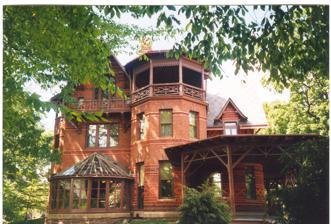
Building: Mark Twain House
Country: United States of America
Year built: 1874
Historic house in Connecticut, United States This article is about Twain's adult home. For his childhood homes, see Mark Twain Birthplace State Historic Site and Mark Twain Boyhood Home & Museum . United States historic place Mark Twain House U.S. National Register of Historic Places U.S. National Historic Landmark U.S. Historic district Contributing property Interactive map showing the location of Mark Twain House Location 351 Farmington Avenue, Hartford, Connecticut Coordinates 41°46′1.5″N 72°42′5.0″W / 41.767083°N 72.701389°W / 41.767083; -72.701389 Built 1874 Architect Edward Tuckerman Potter Architectural style Victorian Gothic Website www.marktwainhouse.org Part of Nook Farm and Woodland Street District ( ID79002674 ) NRHP reference No. 66000884 Significant dates Added to NRHP October 15, 1966 Designated NHL December 29, 1962 Designated CP November 29, 1979 The Mark Twain House and Museum in Hartford, Connecticut , was the home of Samuel Langhorne Clemens (Mark Twain) and his family from 1874 to 1891. The Clemens family had it designed by Edward Tuckerman Potter and built in the American High Gothic style. Clemens biographer Justin Kaplan has called it "part steamboat, part medieval fortress and part cuckoo clock." Clemens wrote many of his best-known works while living there, including The Adventures of Tom Sawyer , The Prince and the Pauper , Life on the Mississippi , Adventures of Huckleberry Finn , A Tramp Abroad , and A Connecticut Yankee in King Arthur's Court . Poor financial investments prompted the Clemens family to move to Europe in 1891. The Panic of 1893 further threatened their financial stability, and Clemens, his wife Olivia, and their middle daughter, Clara, spent the year 1895–96 traveling so that he could lecture and earn the money to pay off their debts. He recounted the trip in Following the Equator (1897). Their other two daughters, Susy and Jean, had stayed behind during this time, and Susy died at home on August 18, 1896, of spinal meningitis before the family could be reunited. They could not bring themselves to reside in the house after this tragedy and spent most of their remaining years living abroad. They sold the house in 1903. The building later functioned as a school, an apartment building, and a public library branch. In 1929, it was rescued from possible demolition and put under the care of the newly formed non-profit group Mark Twain Memorial. The building was declared a National Historic Landmark in 1962. A restoration effort led to its being opened as a house museum in 1974. In 2003, a multimillion-dollar, LEED-certified visitors' center was built that included a museum dedicated to showcasing Twain's life and work. The house faced serious financial trouble in 2008 due partly to construction cost overruns related to the new visitors' center, but the museum was helped through publicity about their plight, quick reaction from the state of Connecticut, corporations, and other donors, and a benefit performance organized by writers. Since that time, the museum has reported improved financial conditions, though the recovery was marred by the 2010 discovery of a million-dollar embezzlement by the museum's comptroller, who pleaded guilty and served a jail term. The museum claimed record-setting attendance levels in 2012. It has featured events such as celebrity appearances by Stephen King , Judy Blume , John Grisham , and others; it has also sponsored writing programs and awards. Also in 2012, the Mark Twain House was named one of the Ten Best Historic Homes in the world in The Ten Best of Everything , a National Geographic Books publication. Move to Hartford The Billiards Room where Twain wrote Mark Twain first came to Hartford in 1868 while writing The Innocents Abroad in order to work with publisher Elisha Bliss, Jr. of the American Publishing Company. Hartford was a publishing center at the time, with twelve publishers. He moved into a substantial home in Buffalo, New York after marrying Olivia Langdon; however, he considered moving to a more opulent house in Hartford within two years, partly to be closer to his publisher. The family first rented a house at what was called Nook Farm in 1871 before buying land there and building a new house. Twain said of Hartford, "Of all the beautiful towns it has been my fortune to see, this is the chief…. You do not know what beauty is if you have not been here." He was attracted to the town which had the highest per-capita income of any city in the United States at that time. Architecture and construction The house was designed by Edward Tuckerman Potter , an architect from New York City . When it was being built, the Hartford Daily Times noted, "The novelty displayed in the architecture of the building, the oddity of its internal arrangement and the fame of its owner will all conspire to make it a house of note for a long time to come." The cost of the house was paid out of Mrs. Clemens' inheritance. The home is in the style of Victorian Gothic Revival architecture , including the typical steeply-pitched roof and an asymmetrical bay window layout. Legend says the home was designed to look like a riverboat . According to A Field Guide to American Houses the house was built in the Stick style of Victorian architecture. In 1881, an adjoining strip of land was purchased, the grounds re-landscaped, and the home was renovated. The driveway was redrawn, the kitchen rebuilt and its size doubled, and the front hall was enlarged. The family also installed new plumbing and heating and a burglar alarm. After its renovations, the total cost of the home amounted to $70,000, $22,000 were spent on furnishings, and the initial purchase of land cost $31,000. Life in the house The library features hand-stenciled paneling, fireplaces from India, embossed wallpapers, and an enormous handcarved mantel that the Twains purchased in Scotland The Clemens family moved into the home in 1874 after its completion. The top floor was the billiards room and his private study where he would write late at night; the room was strictly off limits to all but the cleaning staff. It was also used for entertaining male guests with cigars and liquor. Twain had said, "There ought to be a room in this house to swear in. It's dangerous to have to repress an emotion like that." The children had their own area with a nursery and a playroom/classroom. Mrs. Clemens tutored her daughters in the large school room on the second floor. Clemens played with his children in the conservatory, pretending to be an elephant in an imaginary safari . He noted that the house "was of us, and we were in its confidence and lived in its grace and in the peace of its benediction." Clemens enjoyed living in the house, partly because he knew many different authors from his Hartford neighborhood, such as Harriet Beecher Stowe who lived next door and Isabella Beecher Hooker . He also hosted several authors as guests, including Thomas Bailey Aldrich , George Washington Cable , and William Dean Howells , as well as actors Henry Irving , Lawrence Barrett , and Edwin Booth . Clemens worked on many of his most notable books in this home, including The Adventures of Tom Sawyer (1876) and Life on the Mississippi (1883). The success of The Adventures of Tom Sawyer inspired him to renovate the house, and he had Louis Comfort Tiffany supervise the interior decoration in 1881. He also was fascinated with new technologies, leading to the installation of an early telephone . Clemens invested heavily in the typesetting machine invented by James W. Paige. He also formed the firm Charles L. Webster & Company , which published Twain's own writings, and issued a bestseller with Ulysses S. Grant 's memoirs. Its first publication was Adventures of Huckleberry Finn in 1884. The company went bankrupt in 1894, leaving Twain with a large amount of debt; Paige's typesetting machine never functioned properly and was overcome by competition from Ottmar Mergenthaler 's linotype machine backed by Whitelaw Reid . The losses from these investments as well as several bank panics led the Clemens family to move to Europe in 1891 where the cost of living was more affordable. He began lecturing across the continent to recoup some money for their family. Unable to afford living in the house, Twain rented it out, returning only once in 1895. ‘’As soon as I entered this front door I was seized with a furious desire to have us all in this house again & right away,’’ he wrote, ‘’& never go outside the grounds any more forever. . . It is the loveliest home that ever was.” Post-Twain Katharine Seymour Day was a grand-niece of Harriet Beecher Stowe who had known the Clemens family, and she saved the Twain House from destruction in 1929. She founded the Friends of Hartford organization, which raised $100,000 to secure a mortgage on the home through a two-year capital campaign. It was carefully restored between 1955 and 1974. It took many decades to pay off the mortgage and raise money to restore the deteriorating property, as well as to retrieve artifacts, furnishings, and personal possessions. The entire process finally ended in 1974, just in time for the 100th anniversary of the house. It also earned the David E. Finley Award in 1977 for "exemplary restoration" from the National Trust for Historic Preservation . Admission to the Mark Twain House is by guided tour only; tours are organized around various themes. The House and Museum offer a wide variety of events, in addition to tours, such as lectures, writers' workshops, and family events. Renovation Entrance hall and main staircase The house underwent a major renovation starting in 1999, including work on the exterior wood, tile, and terra cotta brick, and rebuilding the purple slate roofs. Restoration and preservation brought the house and grounds back to the state that they were in between 1881 and 1891, when the Clemenses most loved the house. The marble floor in the front hallway underwent a historic restoration, and specialists re-stenciled and painted the walls and ceilings and refinished the woodwork to recover the Tiffany-decorated interiors. Restoration was funded in part by two federal Save America’s Treasures grants totaling $3 million. Scanning computers were also used in the restoration. In 2016, the Mahogany Suite underwent a complete restoration effort that included the restoration of the architectural woodwork and plaster, and the reinstatement of the historic wallcoverings. The home today contains 50,000 artifacts: manuscripts, historic photographs, family furnishings, and Tiffany glass . Many of the original furnishings remain at the house, including the Clemens' ornate Venetian bed, an intricately carved mantel from a Scottish Castle and a billiard table. Financial problems The number of admissions leveled off at around 53,000, and the house's trustees decided that they must expand or be forced to shrink their operations. They commissioned Robert A. M. Stern to design a visitor's center that would not draw attention away from the house. The Education and Visitors Center was built adjacent to the Carriage House where the Clemens family's coachman once lived with his family. The green museum was the first in America to receive a Leadership in Energy and Environmental Design (LEED) certification. The center is a $16.3 million, 35,000-square-foot (3,300 m 2 ) facility that houses artifacts from the museum's collection that are not shown in the house itself. It contains a lecture hall and classroom facilities. The house received $1 million from the state government to meet expenses related to the construction of the museum and restoration of the house. Since the museum opened in November 2003, attendance has increased by 15%. In 2000, the house was generating $5 million in tourism from 50,000 visitors. The Aetna foundation gave $500,000 to the campaign. The National Endowment for the Humanities gave $800,000 in challenge grants for teacher development programs, a student writing contest, and an educational website. After building the Visitors Center in 2003, the house became financially unsustainable and launched a campaign to raise awareness and funds. In response, the state government, the governor, United Technologies , and many others contributed. As of 2011, officials of the museum said that it had recovered financially. In 2011, staff writer Steve Courtney published a book detailing the house's history and renovations. It includes a foreword by Hal Holbrook , a trustee of the house. Gallery From the west, 1970 From the northeast, with the Mark Twain carriage house in the background, 1995 From the north, 1995 From the south, 1995 From the southeast, 2004 From the east, 2007 See also Connecticut portal Stormfield List of National Historic Landmarks in Connecticut National Register of Historic Places listings in Hartford, Connecticut North American Reciprocal Museums References